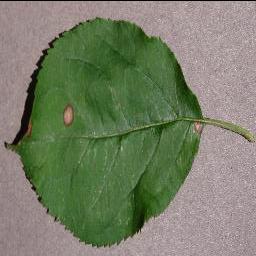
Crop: apple
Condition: black_rot